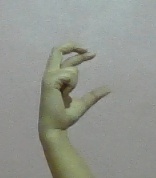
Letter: thal